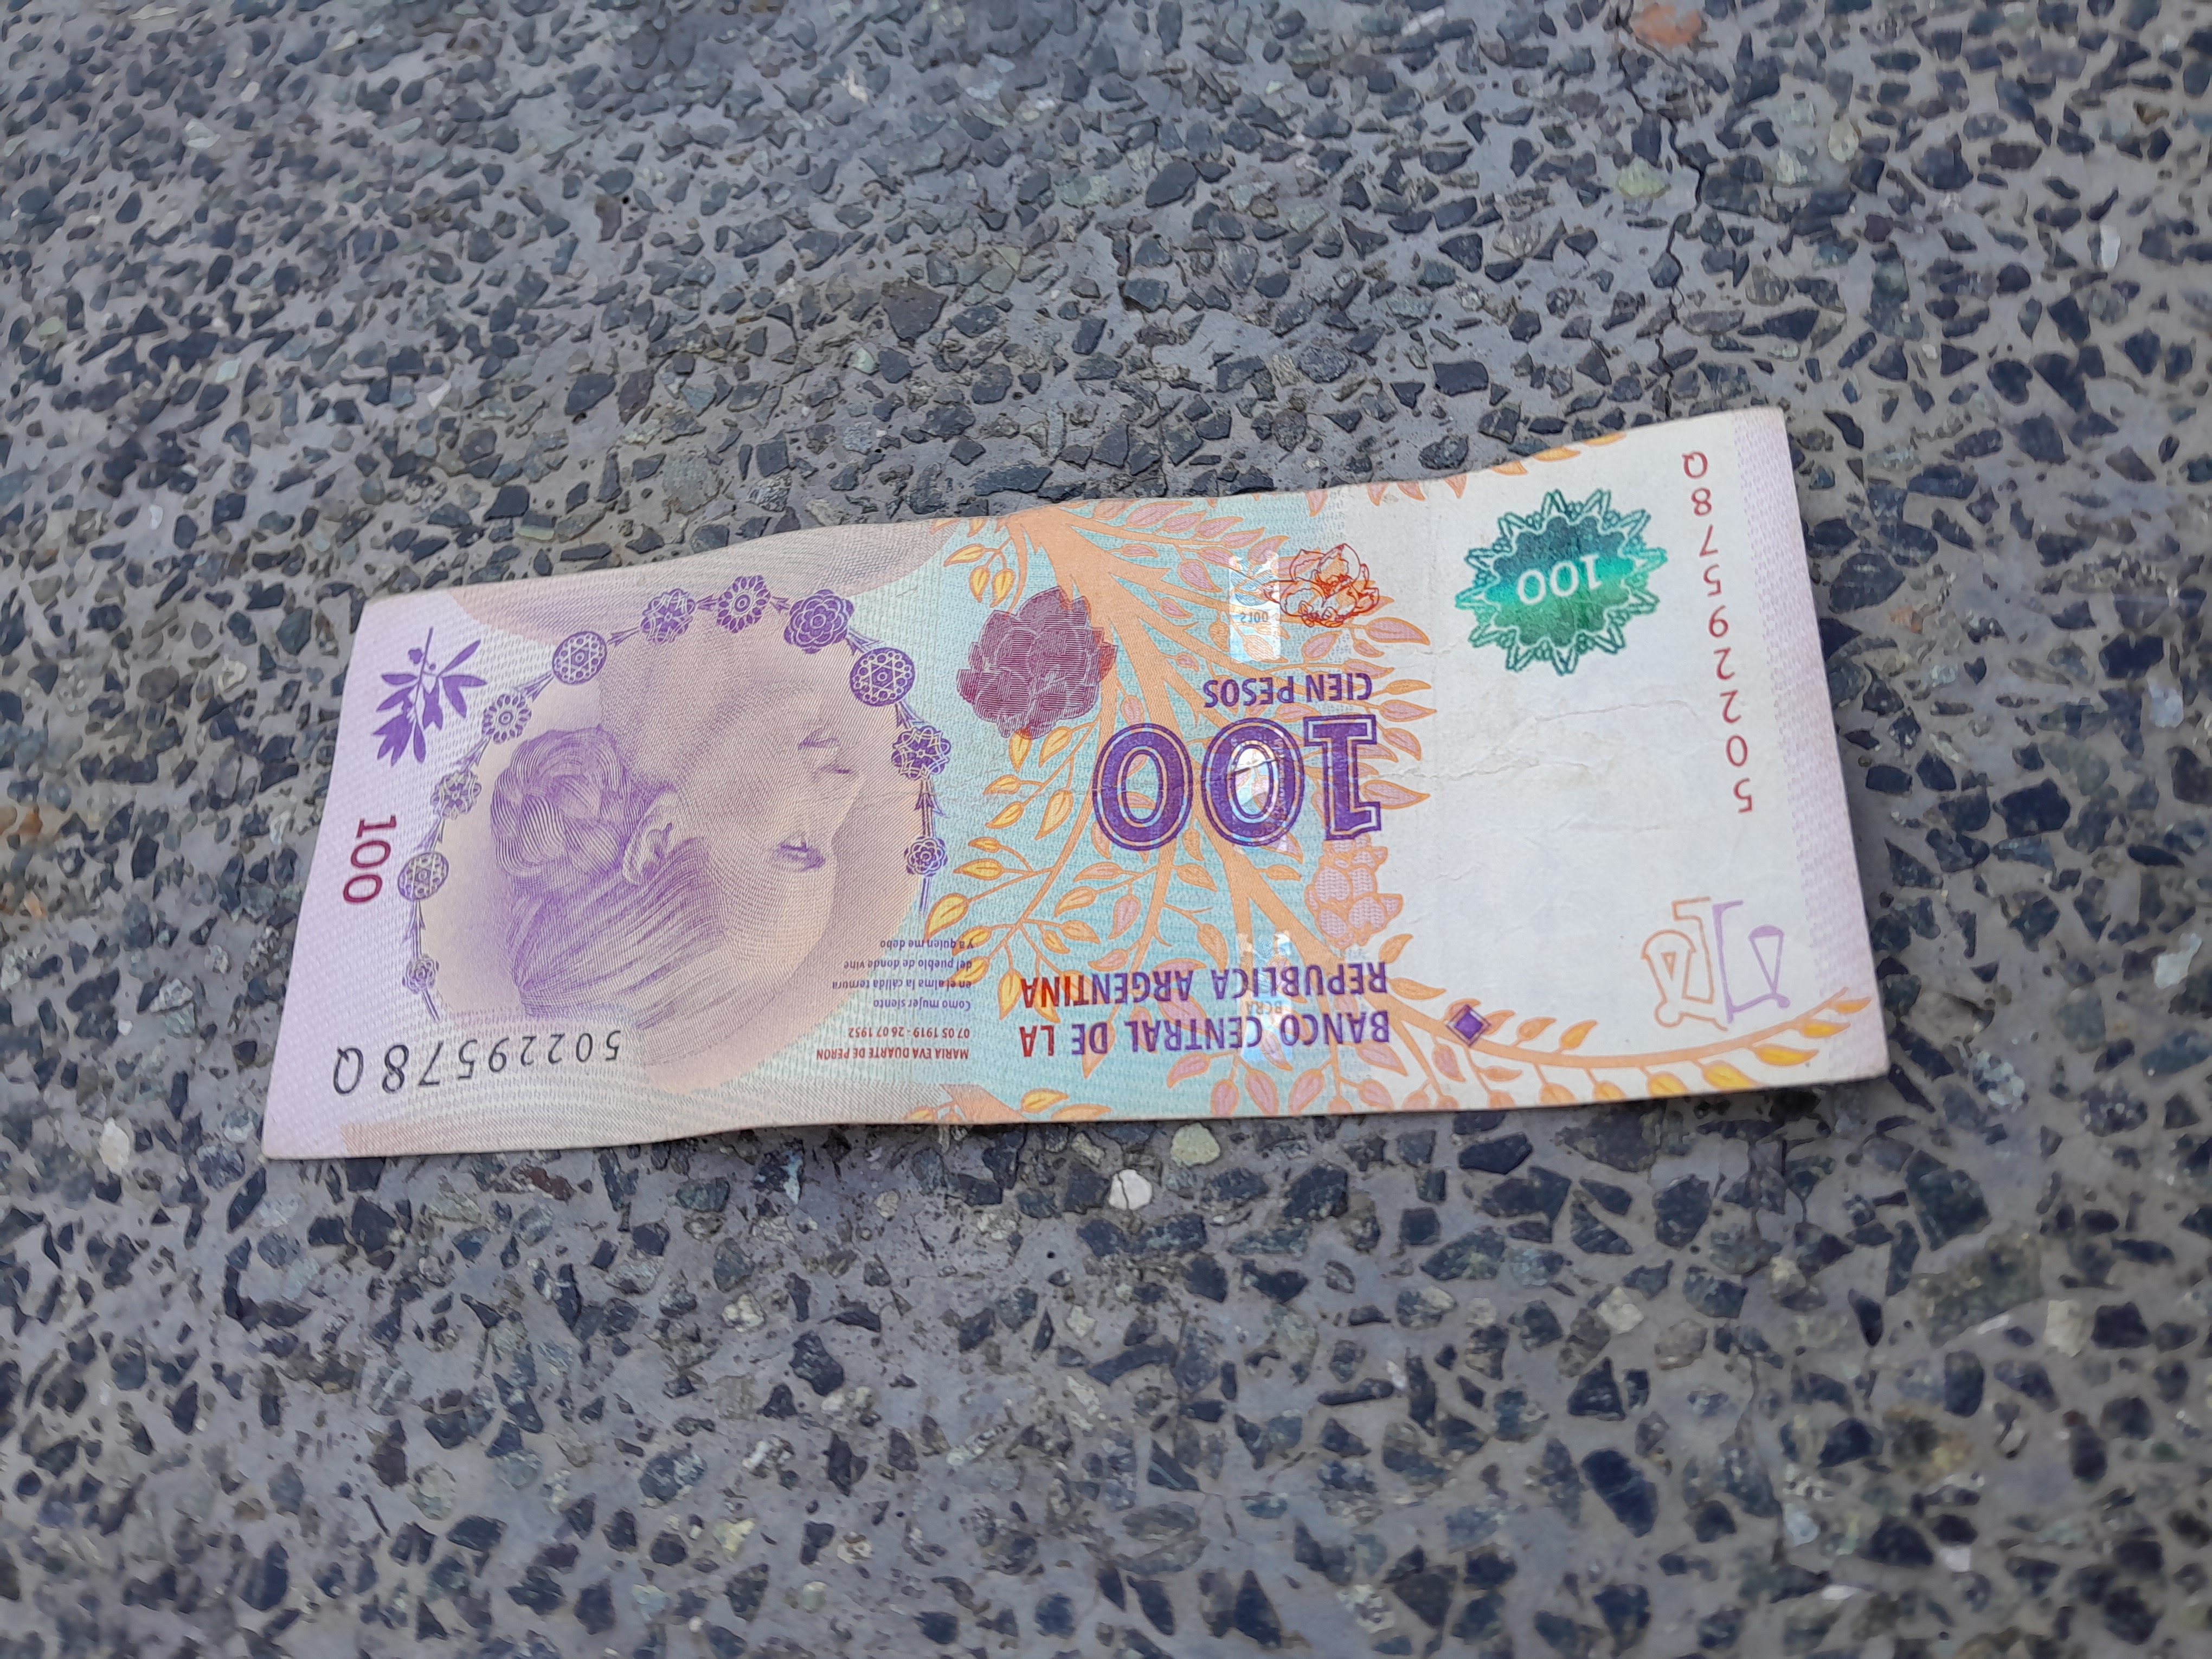
Denominación: 100